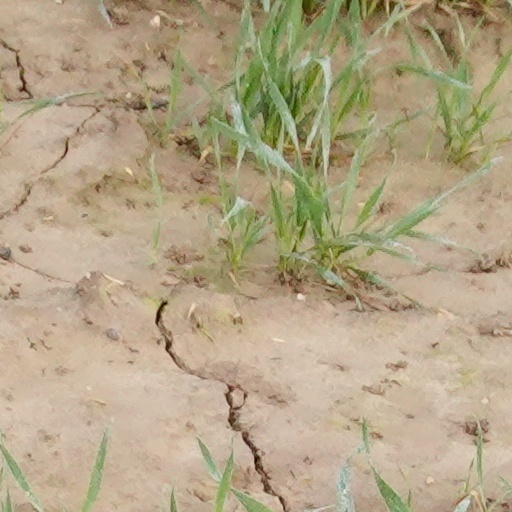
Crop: wheat